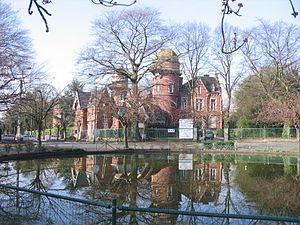
Henri Lambert Noppius est un architecte liégeois, auteur de plusieurs bâtiments de l'Université de Liège de la fin du XIXᵉ siècle : l'Observatoire de Cointe, l'Institut d'Anatomie, l'Institut de Pharmacie, l'Institut de Zoologie et l'Institut de Physiologie. Ils sont connus sous le nom d'Instituts Trasenster, du nom du recteur de l'époque, Louis Trasenster.
L'observatoire astronomique de Cointe est un observatoire astronomique construit en 1881 par l'université de Liège selon les plans de l'architecte liégeois Lambert Noppius.